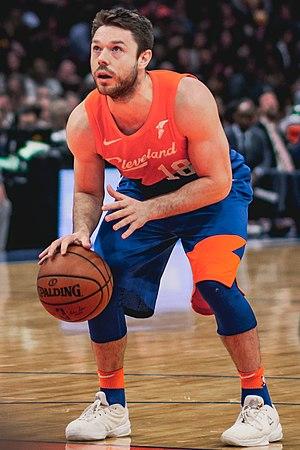
Matthew Dellavedova, né le 8 septembre 1990 à Maryborough, est un joueur de basket-ball australien. Il évolue aux postes de meneur et d'arrière.